Shire of Maldon

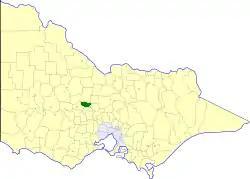
Location in Victoria

The Shire of Maldon was a local government area about northwest of Melbourne, the state capital of Victoria, Australia, and southwest of the regional city of Bendigo. The shire covered an area of , and existed from 1858 until 1995.